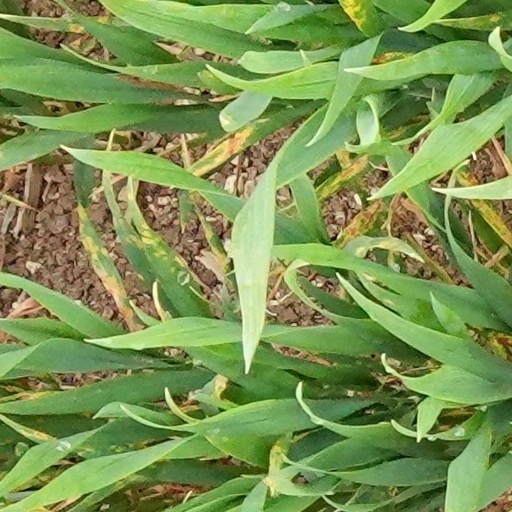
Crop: wheat